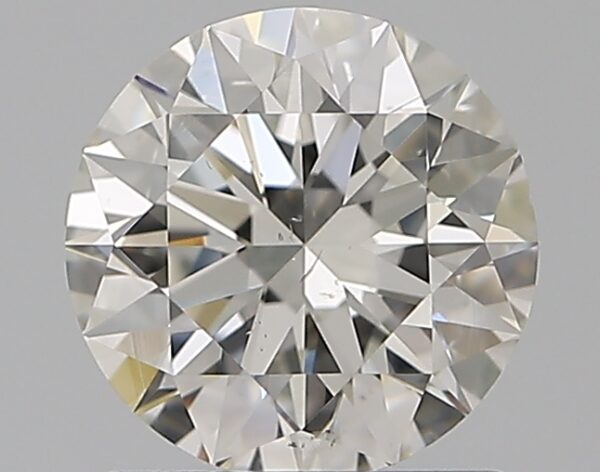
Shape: round
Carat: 1.01
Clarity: SI1
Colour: I
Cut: EX
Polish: EX
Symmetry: EX
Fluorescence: N
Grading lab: GIA
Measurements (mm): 6.36 x 6.41 x 3.98